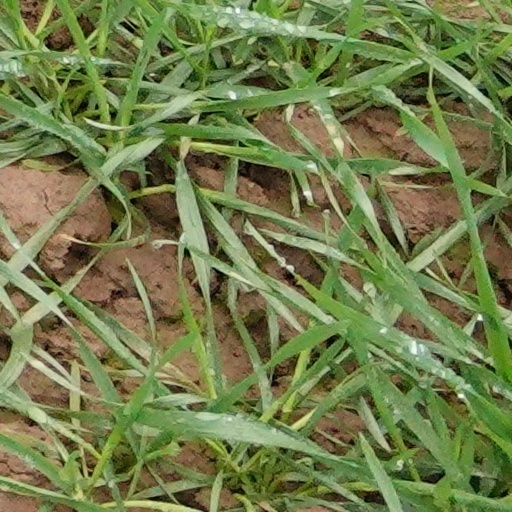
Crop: wheat